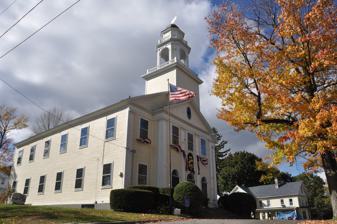
Building: Old Town Hall (Athol, Massachusetts)
Country: United States of America
Year built: 1828
United States historic place Old Town Hall U.S. National Register of Historic Places Show map of Massachusetts Show map of the United States Location 1307 Main St., Athol, Massachusetts Coordinates 42°35′32″N 72°13′5″W / 42.59222°N 72.21806°W / 42.59222; -72.21806 Area less than one acre Built 1828 ( 1828 ) Architectural style Federal NRHP reference No. 87000876 Added to NRHP June 17, 1987 Old Town Hall is a historic town hall in Athol, Massachusetts .  Built in 1828 as a church, it served as town hall from 1847 to 1957, and now houses the local historical society.  It is architecturally a good example of Federal period civic/religious architecture of the period. It was added to the National Register of Historic Places in 1987. Description and history The Old Town Hall is located southwest of Athol's commercial downtown, at the northwest corner of Main Street and Liberty Street.  It is a 2 + 1 ⁄ 2 -story wood-frame structure, with a gabled roof and clapboarded exterior.  The front facade is five bays wide, with the center three projecting with a lower-profile pedimented gable that has an oval window at its center.  The building corners are pilastered.  A three-stage tower rises to a cupola and weathervane.  The interior houses the meeting space on the ground floor. The hall was built as the town's fourth meeting house in 1828, after the third, which had stood nearby, was destroyed by fire.  It was built for a Unitarian splinter of the town's original congregation, and remained in that use until it was turned over to the town in 1847.  The building originally had a two-story meeting space, with a gallery on three sides (a typical period meeting house); the gallery was converted into a full second story by the town.  It was used exclusively for town functions until 1921.  A Women's Club occupied part of the building between 1921 and 1957, which continued to be used occasionally for meetings and as a polling place. The town gave the building to the Athol Historical Society in 1957, which uses it as a museum and storage facility. It remains an important tourist attraction for Athol and is included in their historical trail. The building features a display of local historic artifacts and is open to the public on Sunday afternoons in June and July. See also National Register of Historic Places listings in Worcester County, Massachusetts References